Wanxia station

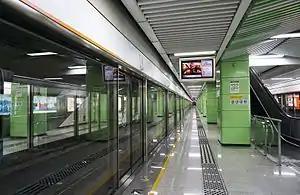
Wanxia Station

Wanxia station is a Metro station of Shenzhen Metro Line 2. It opened on 28 December 2010.